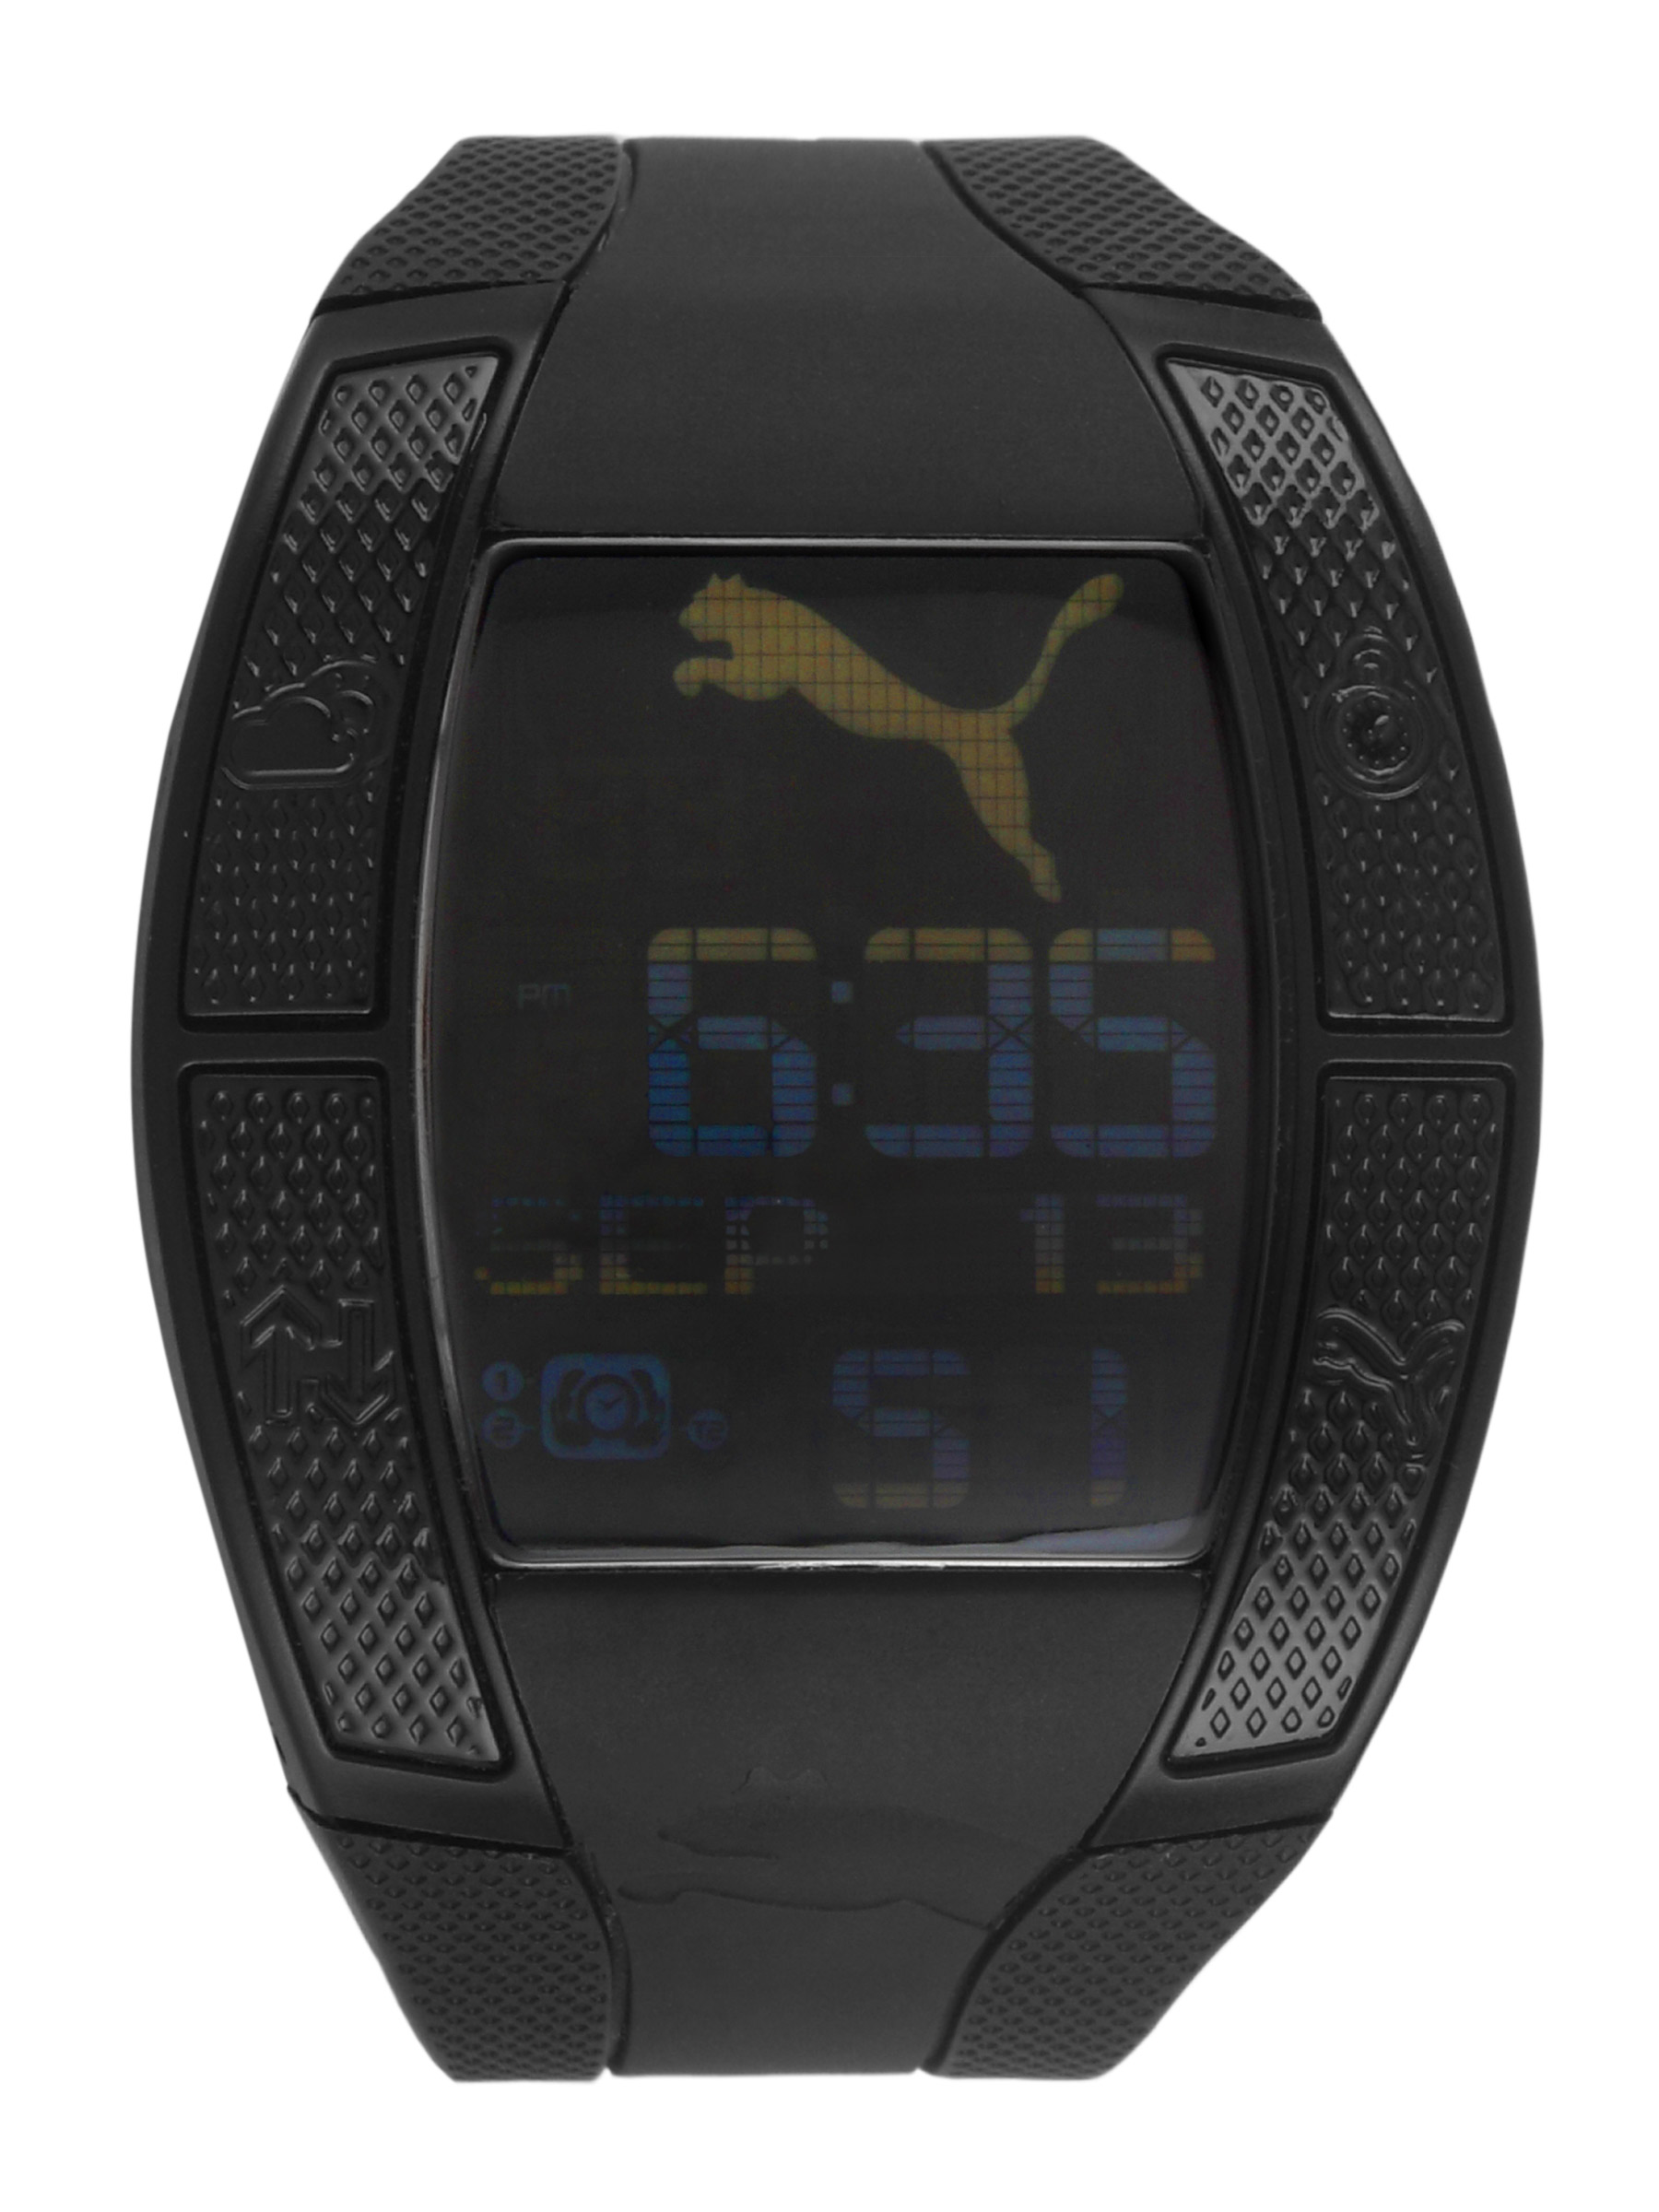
Puma Men Top Fluctuation Gents Black Black Watches
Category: Accessories / Watches / Watches
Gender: Men
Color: Black
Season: Winter 2016
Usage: Sports